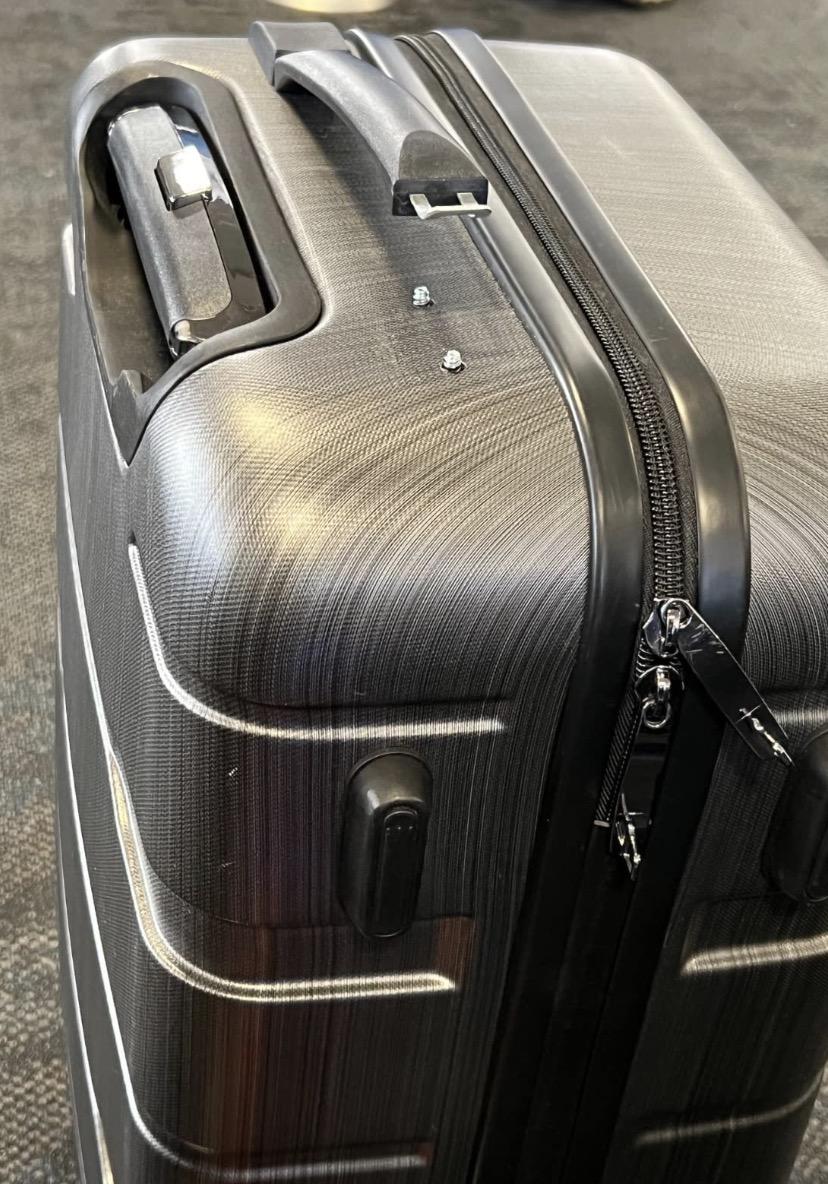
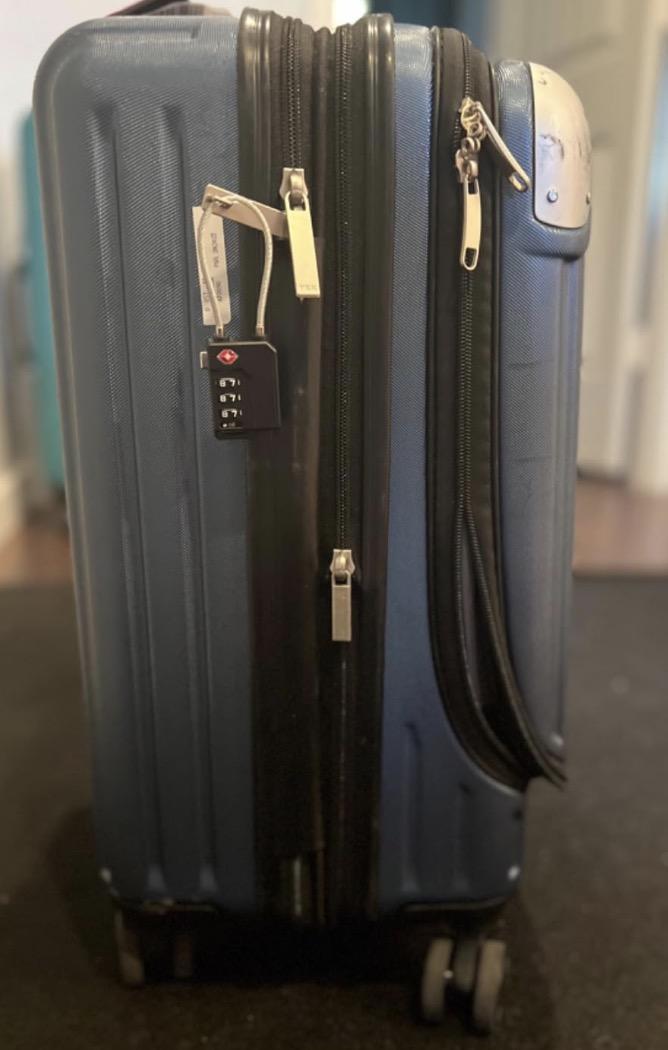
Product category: items_tea
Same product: no